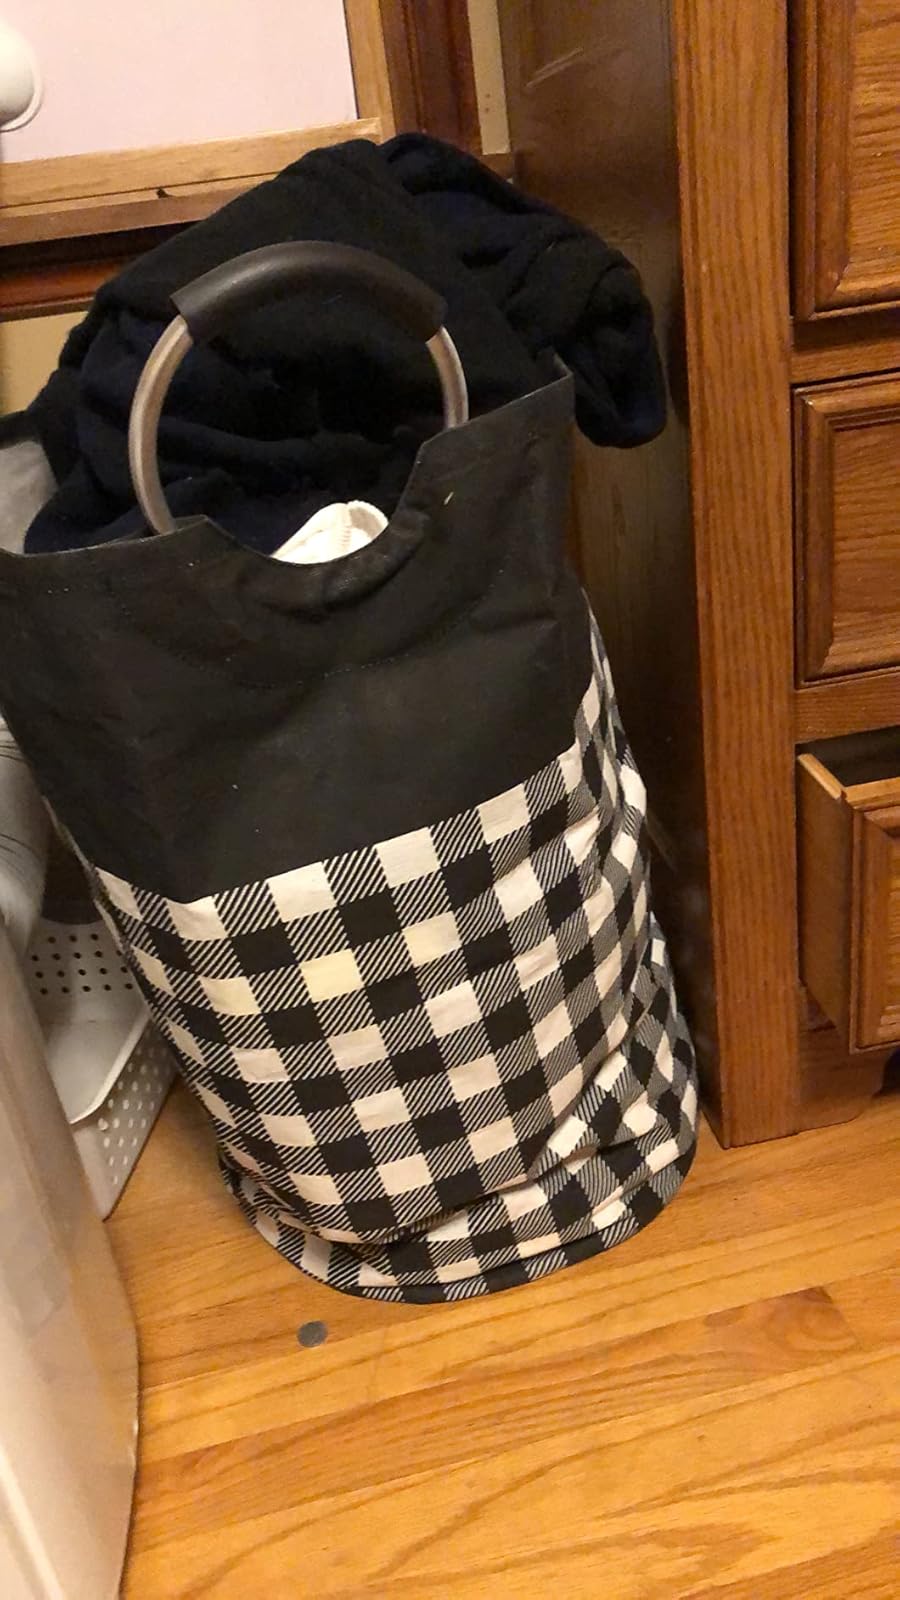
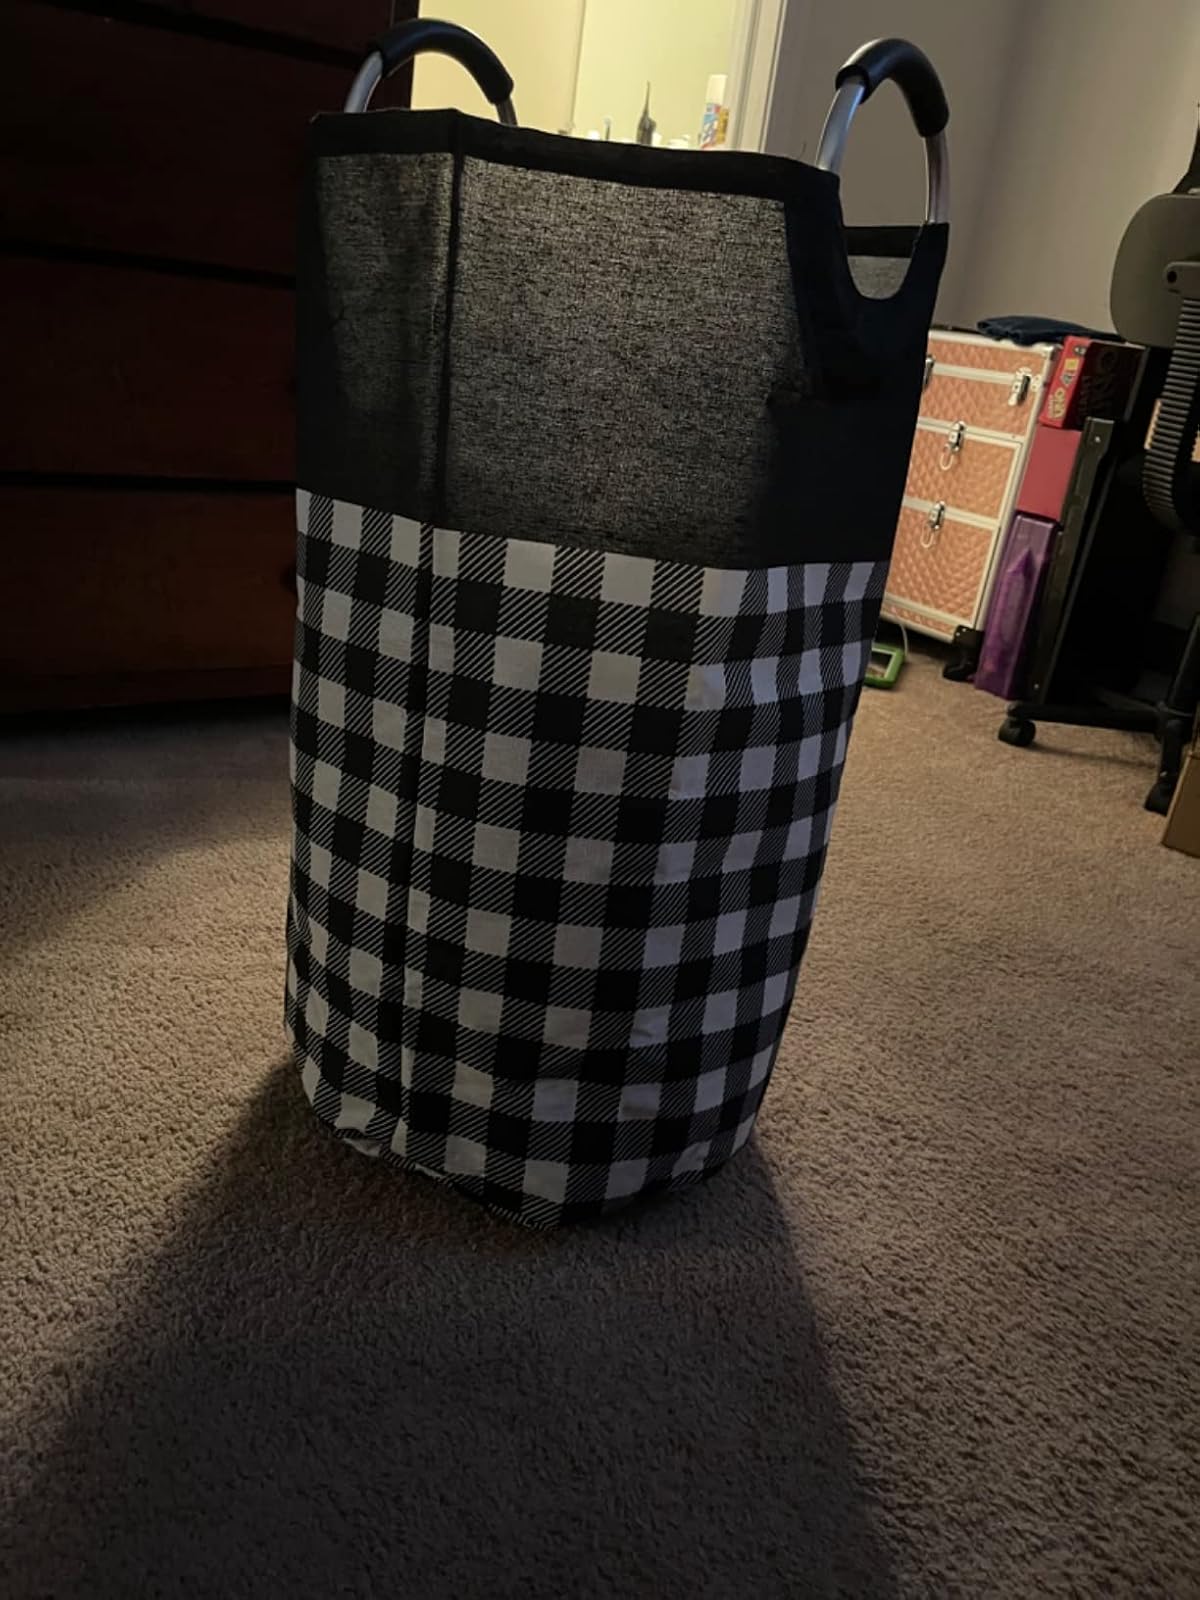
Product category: items_hamper
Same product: yes